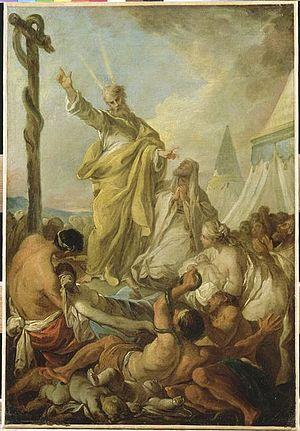
Moïse et le Serpent d'Airain
Jean-Charles Frontier est un artiste peintre né à Paris en 1701 et mort à Lyon en 1763. Il a peint des tableaux religieux et d’histoire, des portraits et des paysages.
Moïse et le serpent d'airain est une peinture à l'huile sur toile réalisée en 1743 par le peintre français Jean-Charles Frontier, peinte à l'origine pour l'Église Sainte-Croix de Lyon mais qui se trouve aujourd’hui à l’Église Sainte-Blandine de Lyon.